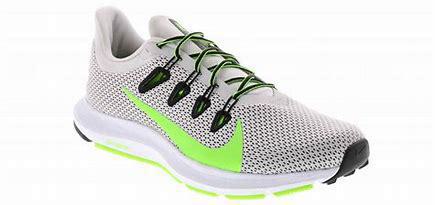
Brand: Nike
Model: Quest 5